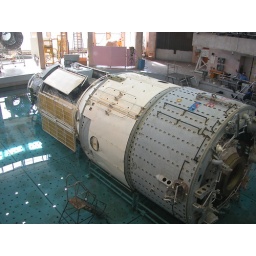
These are lowered into the water and the cosmonauts train in water weightlessness.